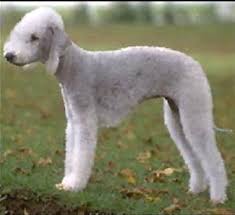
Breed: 214-n000033-Bedlington_terrier